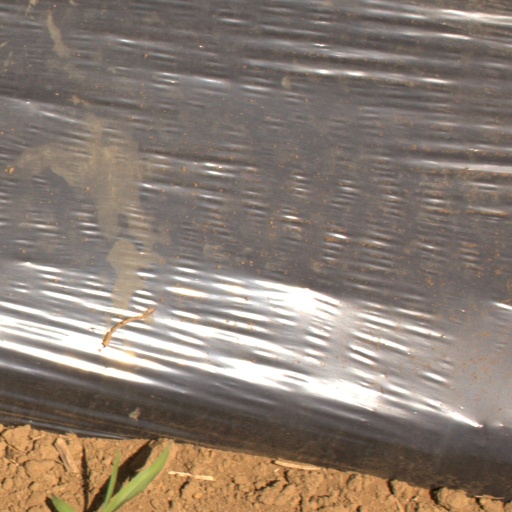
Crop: Jerusalem artichoke